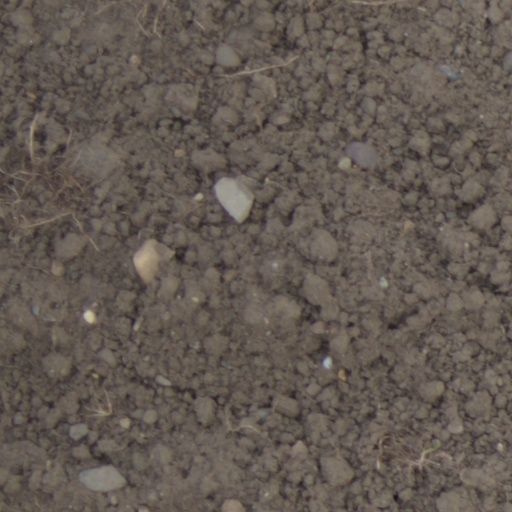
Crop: wheat